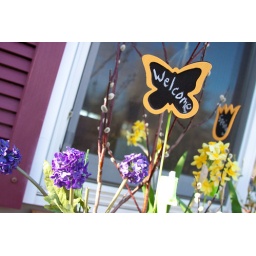
I loved the little display my mom had set up in the window box on the outside of the house.